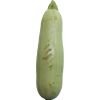
Label: zucchini